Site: brandenburg
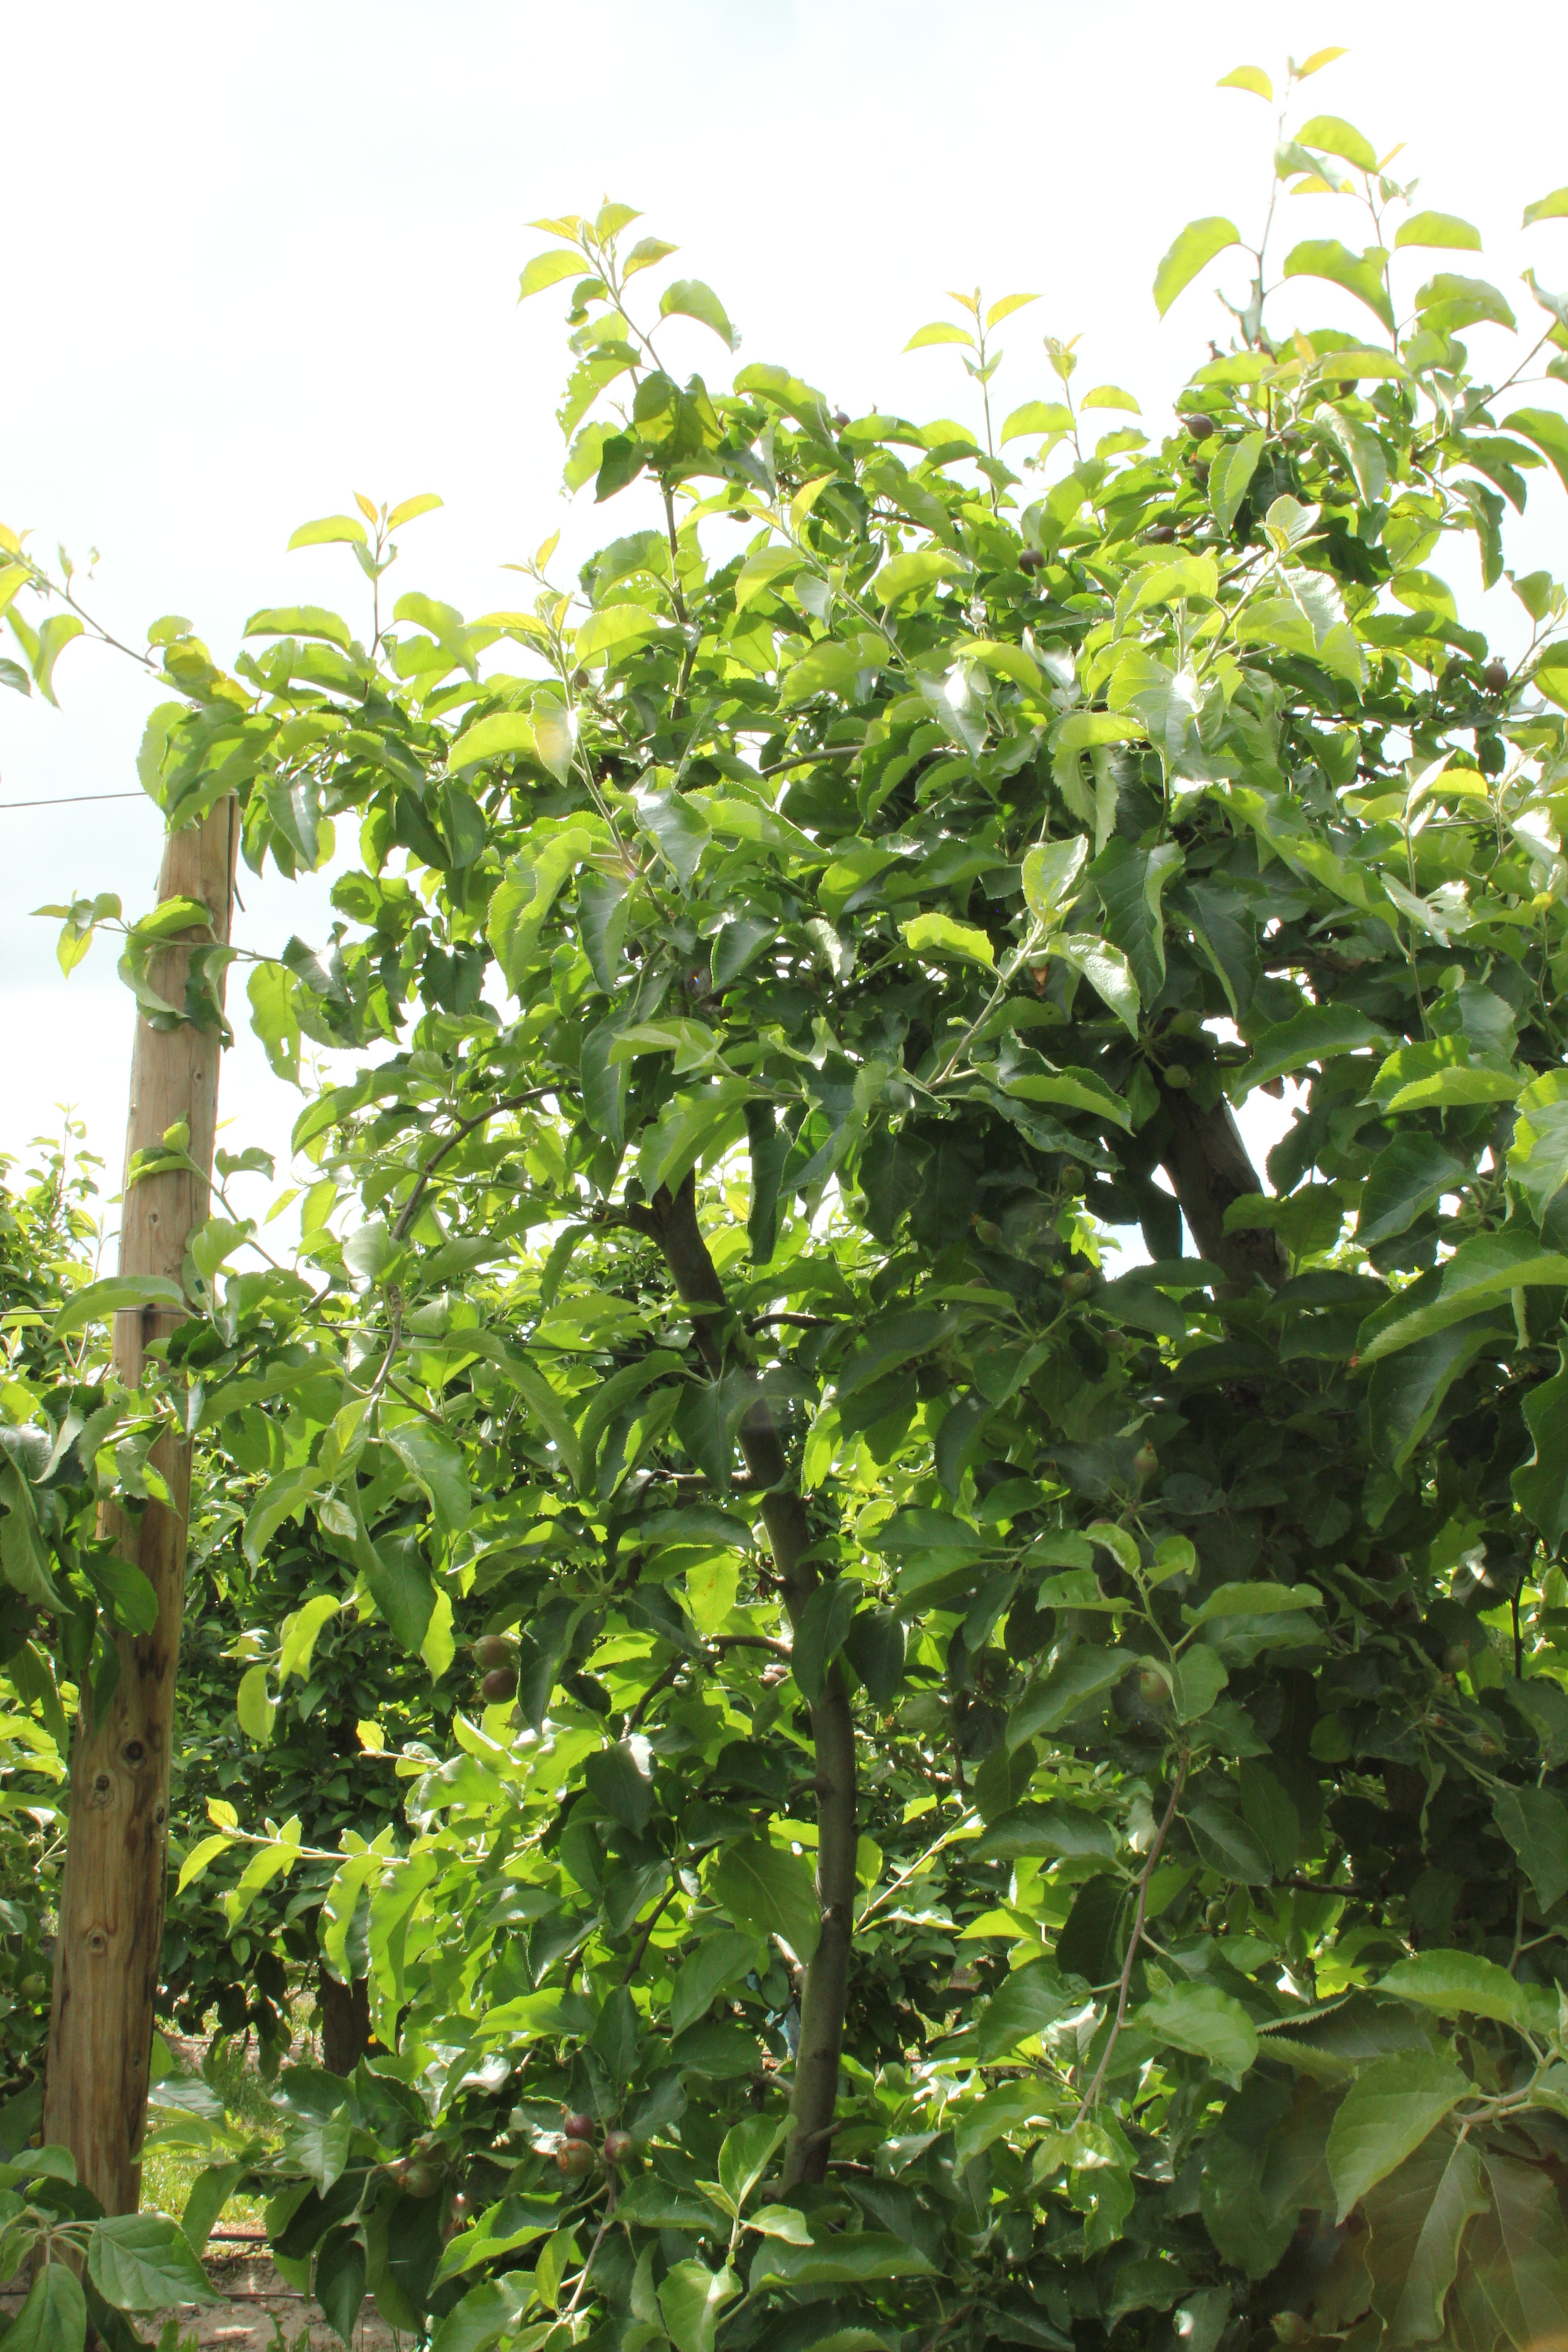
Growth stage (BBCH 72): Development of fruit